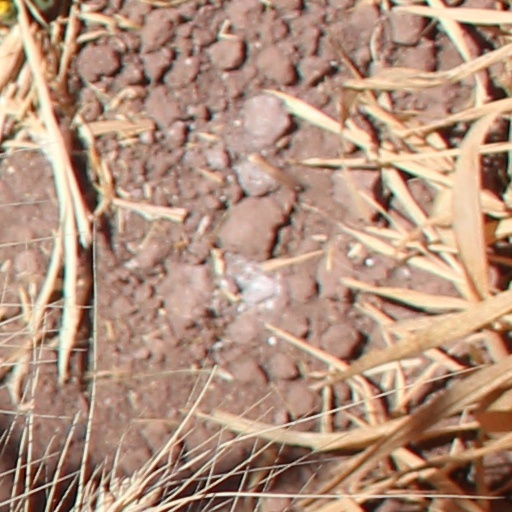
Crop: wheat